Parai

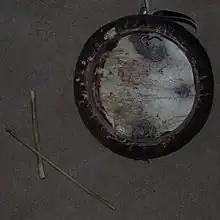
Underside of a parai, sticks on left

It consists of a shallow circular ring made of wood of diameter , made from a strong tree such as jack fruit. It is open on one side and covered on the other by an animal hide stretched over a wooden or metal ring, tightened to the wooden frame. Earlier, hemp or jute was used to tie the skin to the ends but nowadays leather straps and ropes are used with glues and nails. Two wooden sticks are used for beating the drum. One of the sticks is longer and made of bamboo, called as "Sundu Kuchi" and another is a short, thick stick of any wood, called as "Adi Kucchi". The parai can be of various sizes and weights, often customized to the player and it may weigh from with an average of around . The instrument is called by various other names including murasu, kudamula and panchamukha vadhyam.